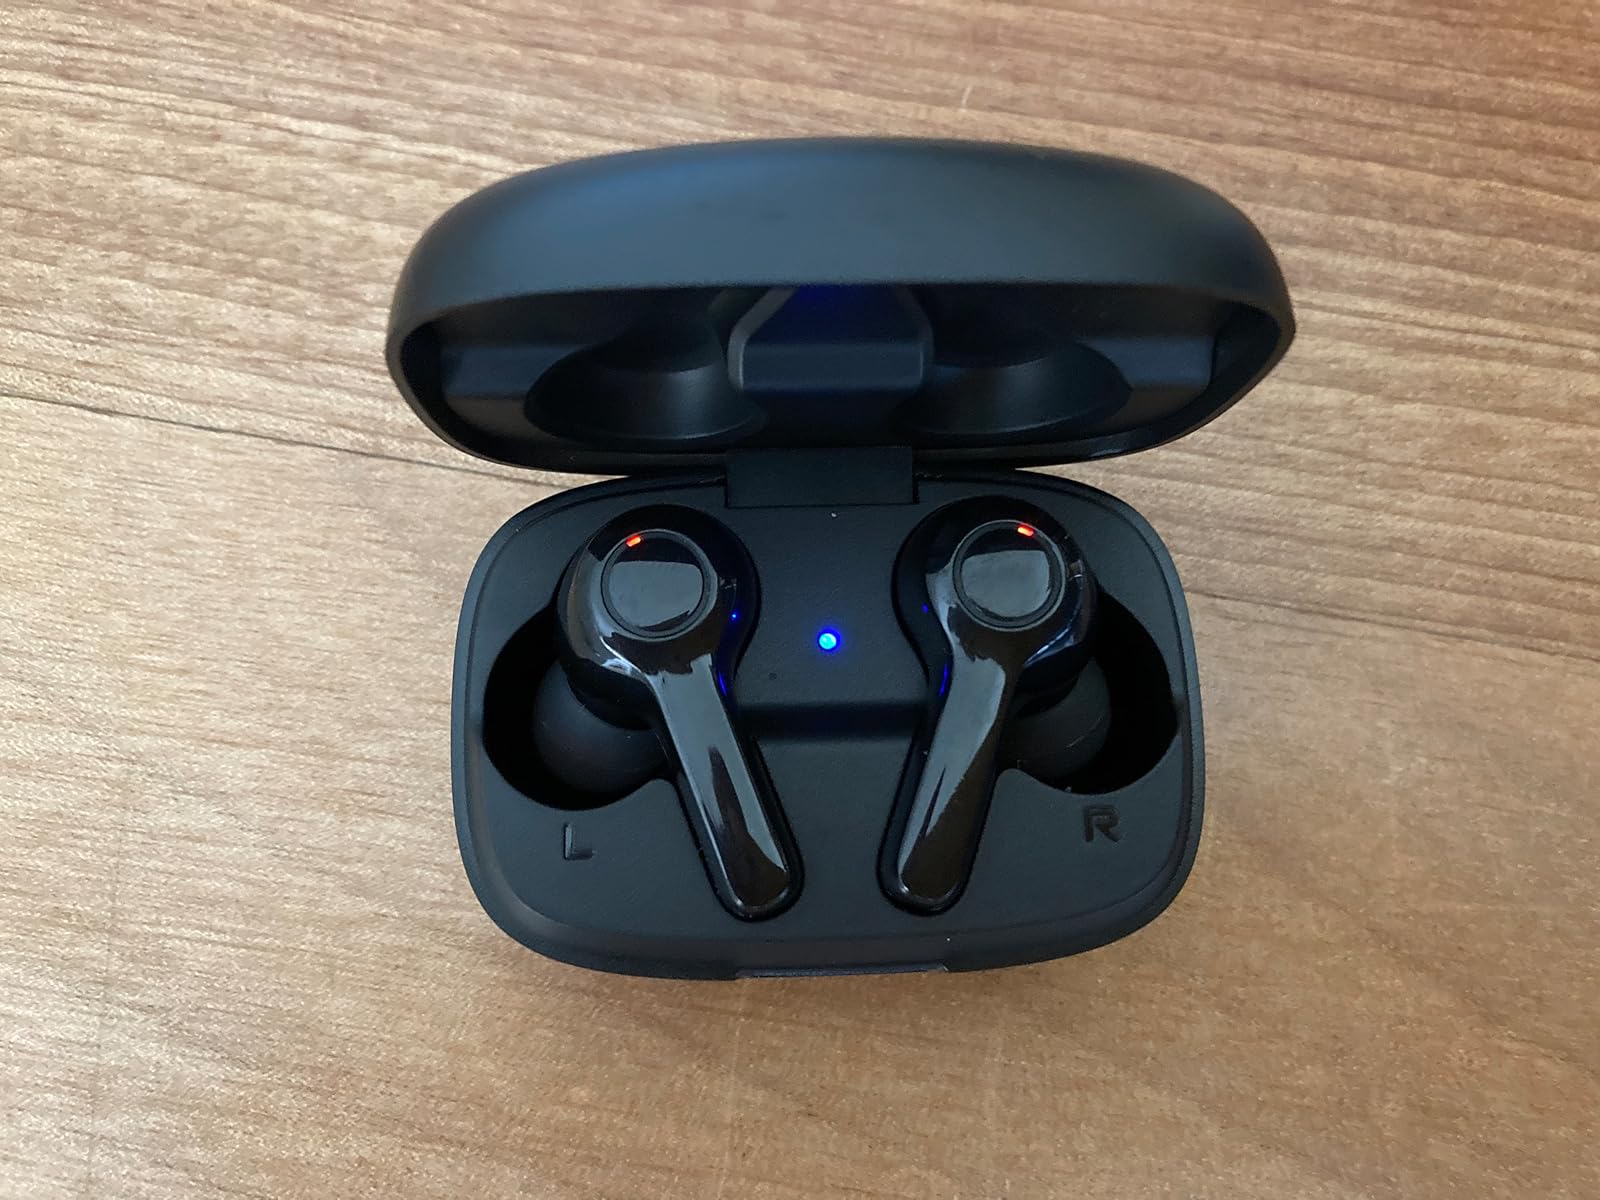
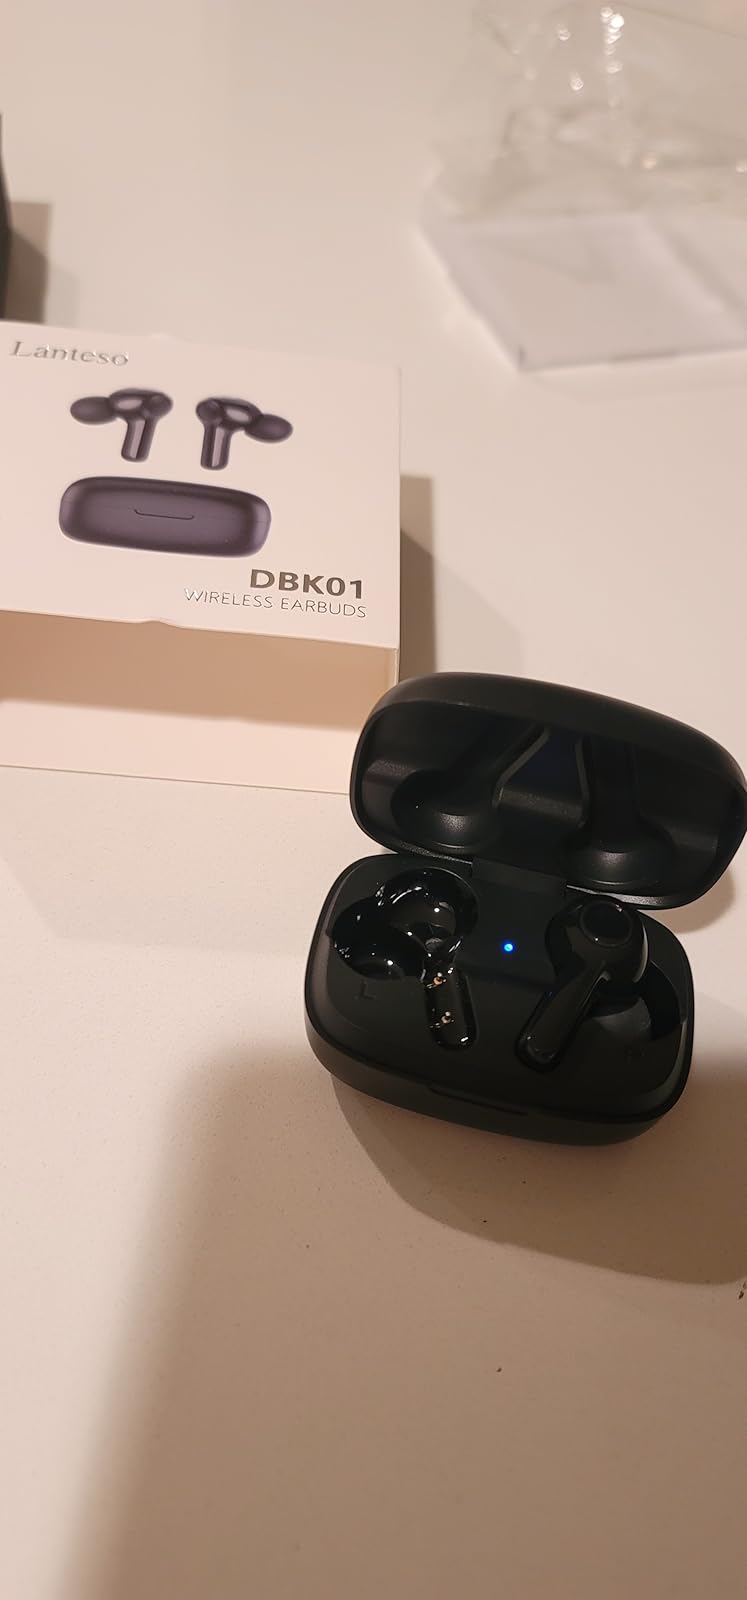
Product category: earbuds
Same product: yes